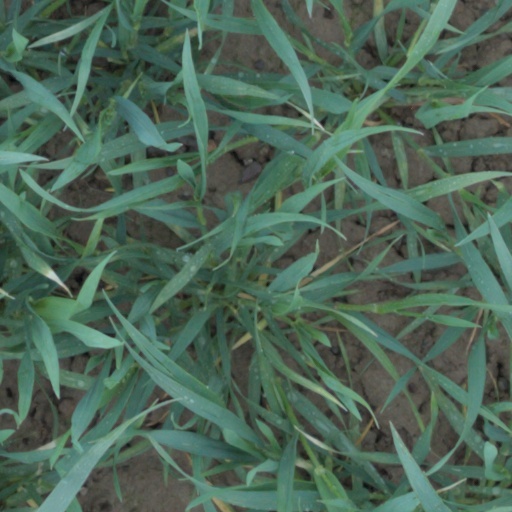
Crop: wheat